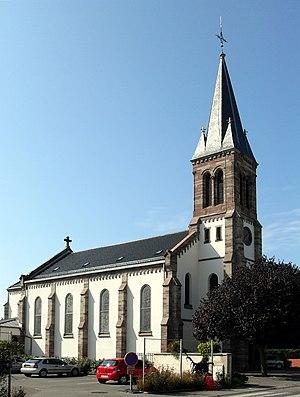
L'église Notre-Dame-de-l'Assomption à Horbourg
Horbourg-Wihr [ɔʁbur viʁ] est une commune française située dans le département du Haut-Rhin, en région Grand Est.